Battle of Waterloo

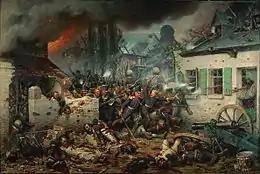
The Prussian attack on Plancenoit painted by Adolph Northen

Some historians, such as Chandler, Weller, Uffindell, and Corum, assert that the British heavy cavalry were destroyed as a viable force following their first, epic charge. Barbero states that the Scots Greys were practically wiped out and that the other two regiments of the Union Brigade suffered comparable losses. Other historians, such as Clark-Kennedy and Wood, citing British eyewitness accounts, describe the continuing role of the heavy cavalry after their charge. The heavy brigades, far from being ineffective, continued to provide valuable services. They countercharged French cavalry numerous times (both brigades), halted a combined cavalry and infantry attack (Household Brigade only), were used to bolster the morale of those units in their vicinity at times of crisis, and filled gaps in the Anglo-allied line caused by high casualties in infantry formations (both brigades).